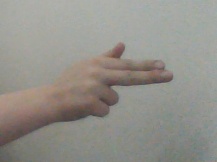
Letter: ghain